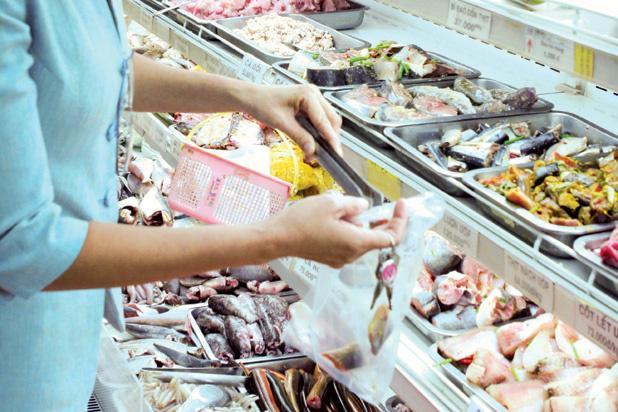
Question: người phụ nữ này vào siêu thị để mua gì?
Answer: để mua ít thịt tươi sống